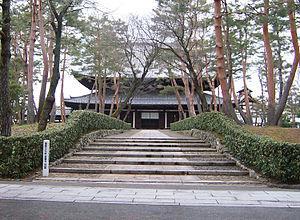
Voici la liste des quatorze branches de l'école rinzai d'obédience bouddhiste zen.